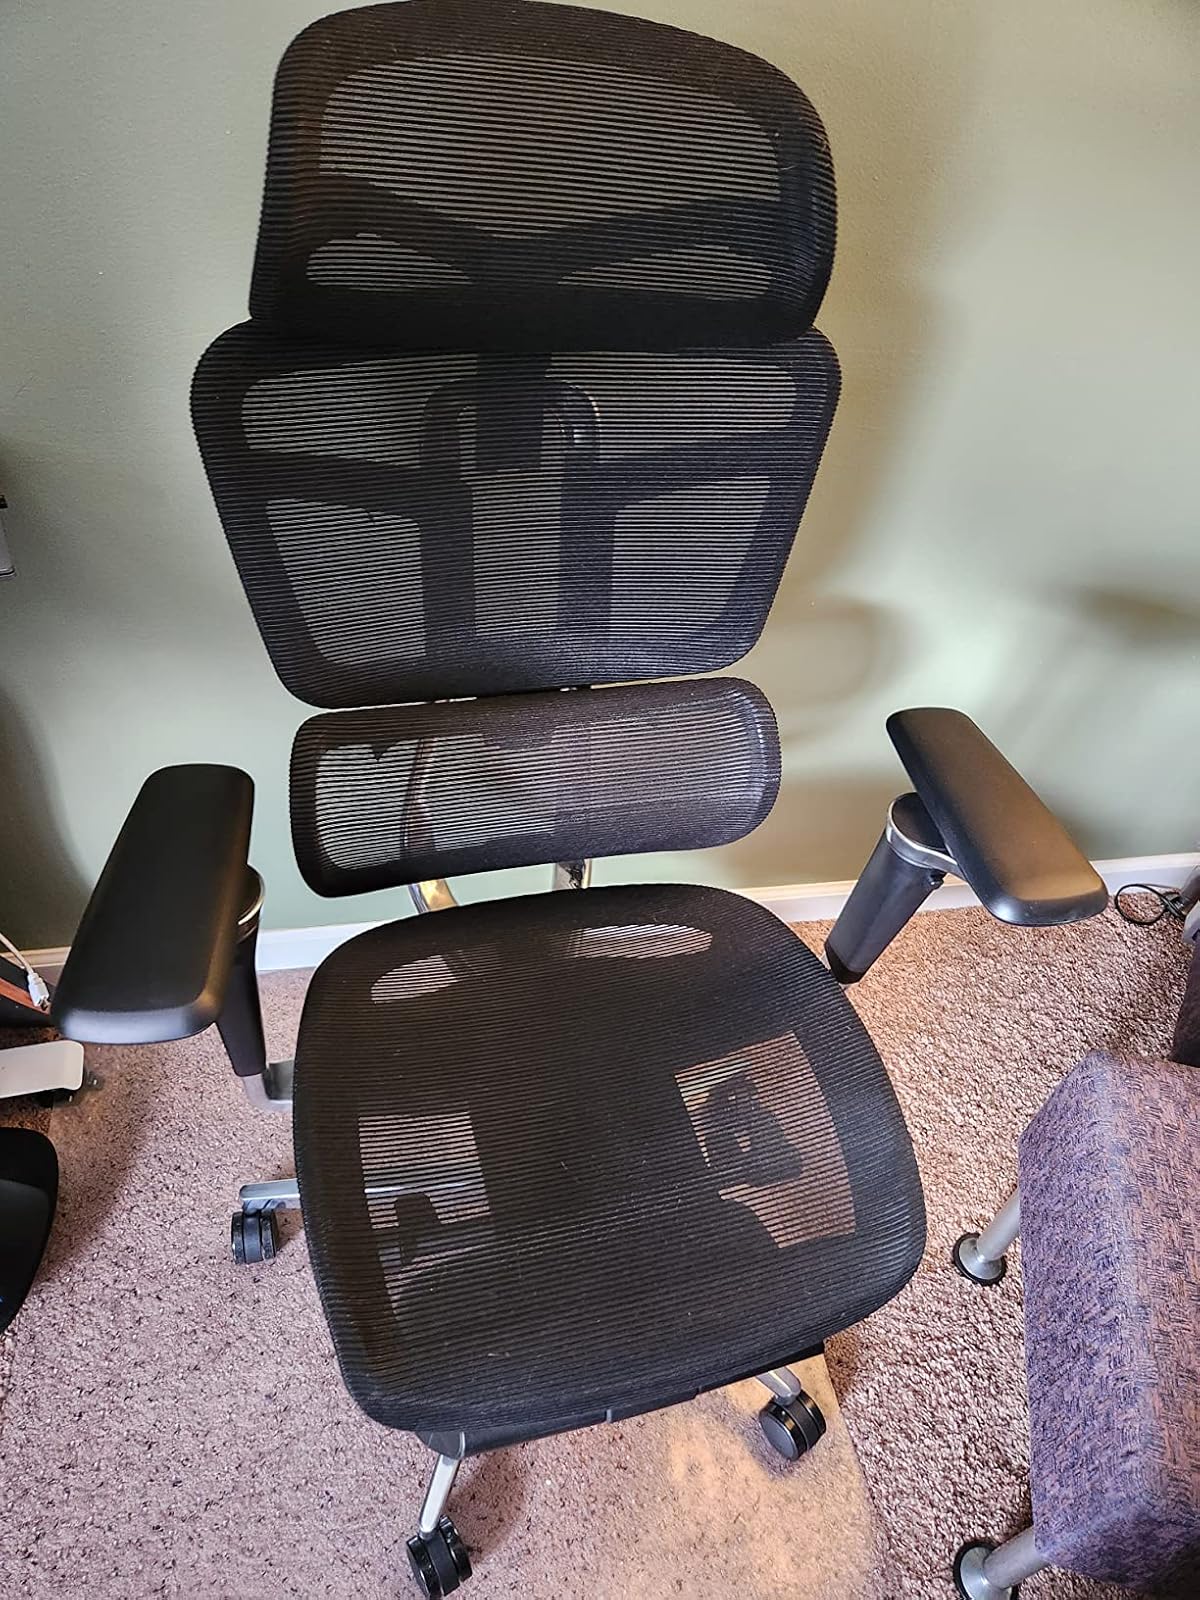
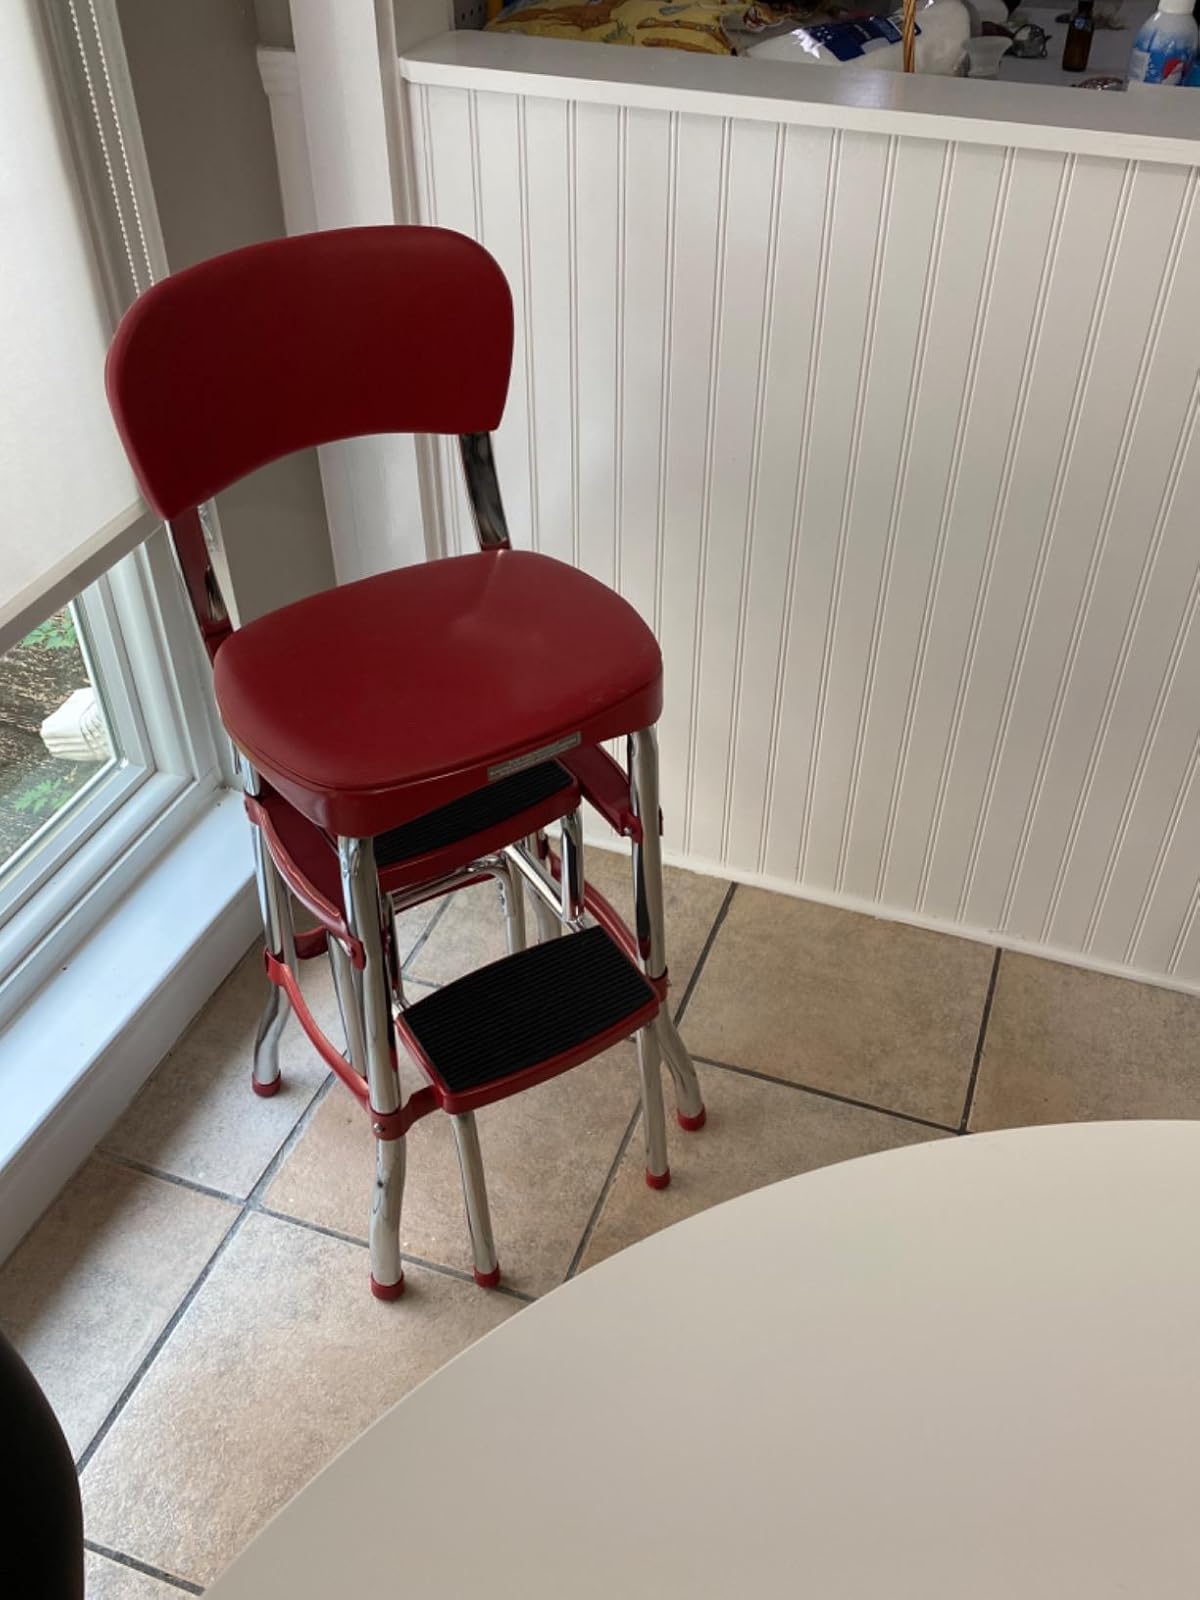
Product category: items_chair
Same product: no